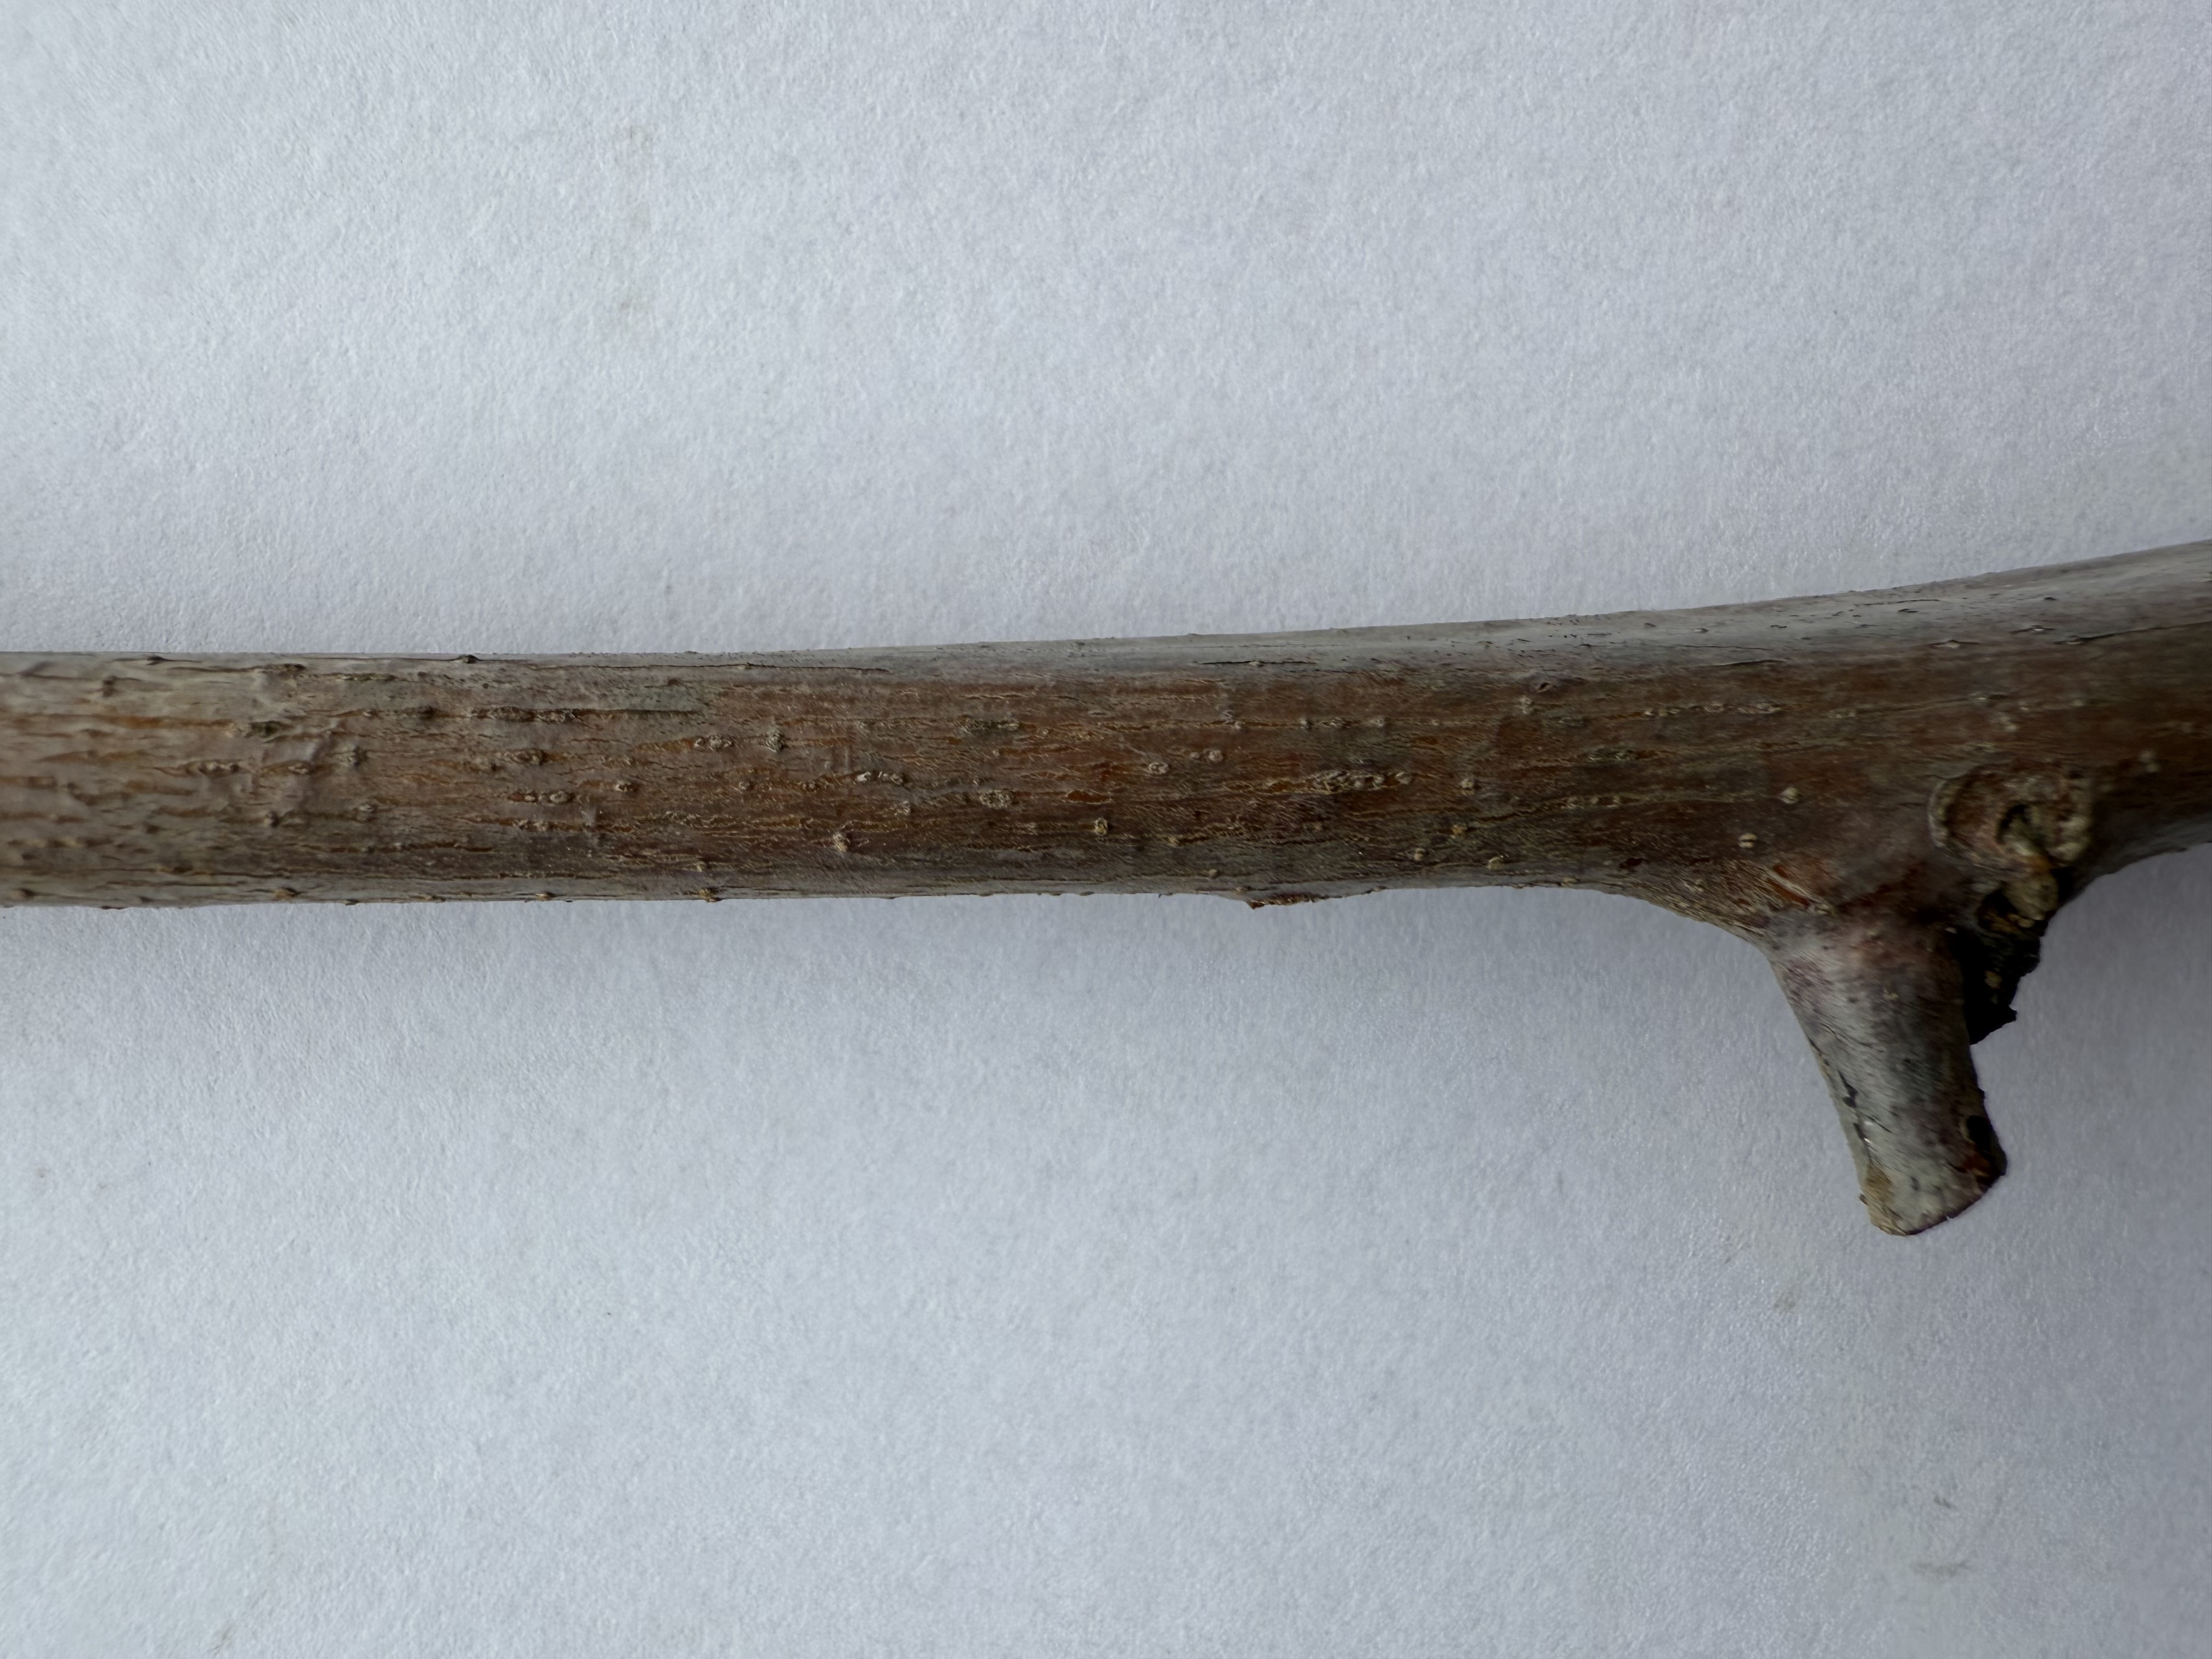
Variety: Jujube